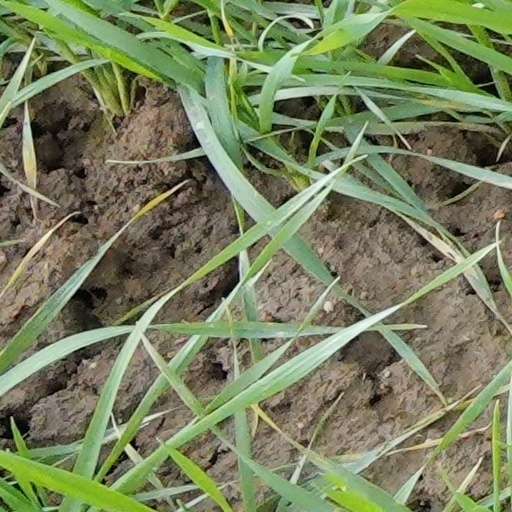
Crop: wheat